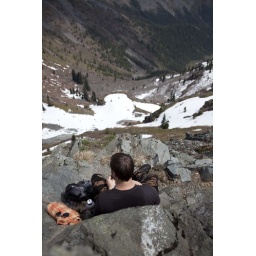
best seat in the house